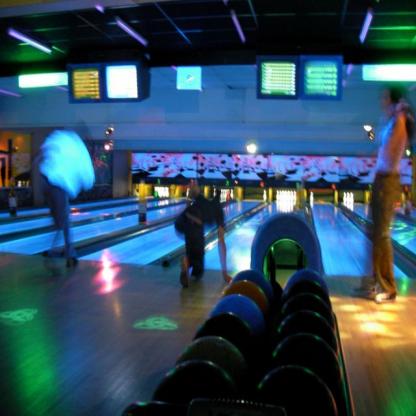
Scene: Indoor